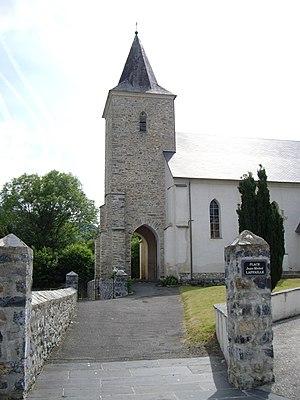
Église Saint-Jacques de Germs-sur-l'Oussouet (Hautes-Pyrénées, France).